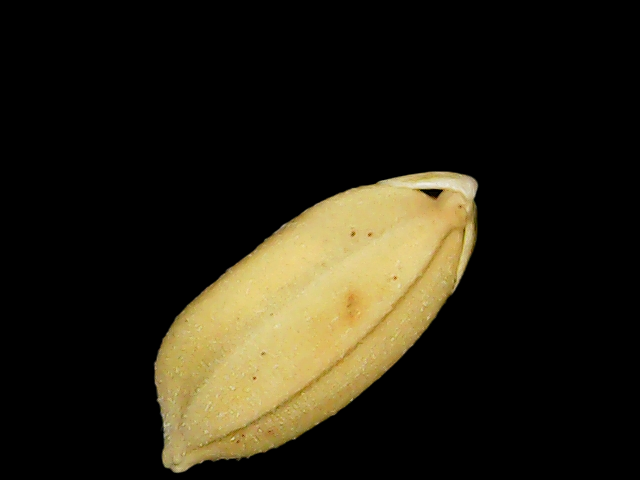
Rice variety: Binadhan08